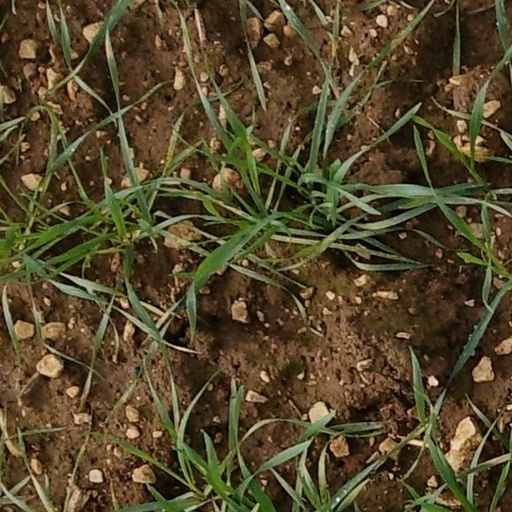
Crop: wheat